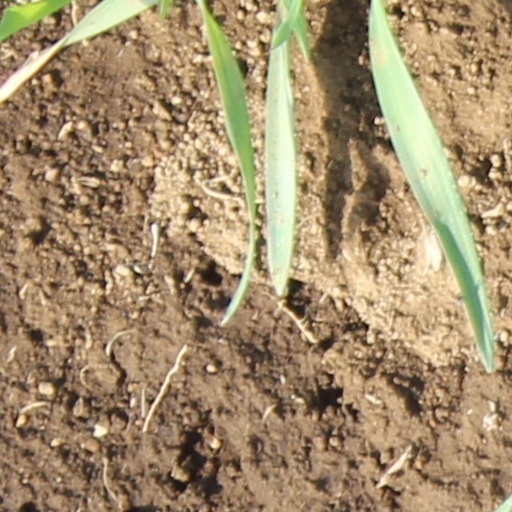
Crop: wheat